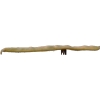
Label: bean_pod